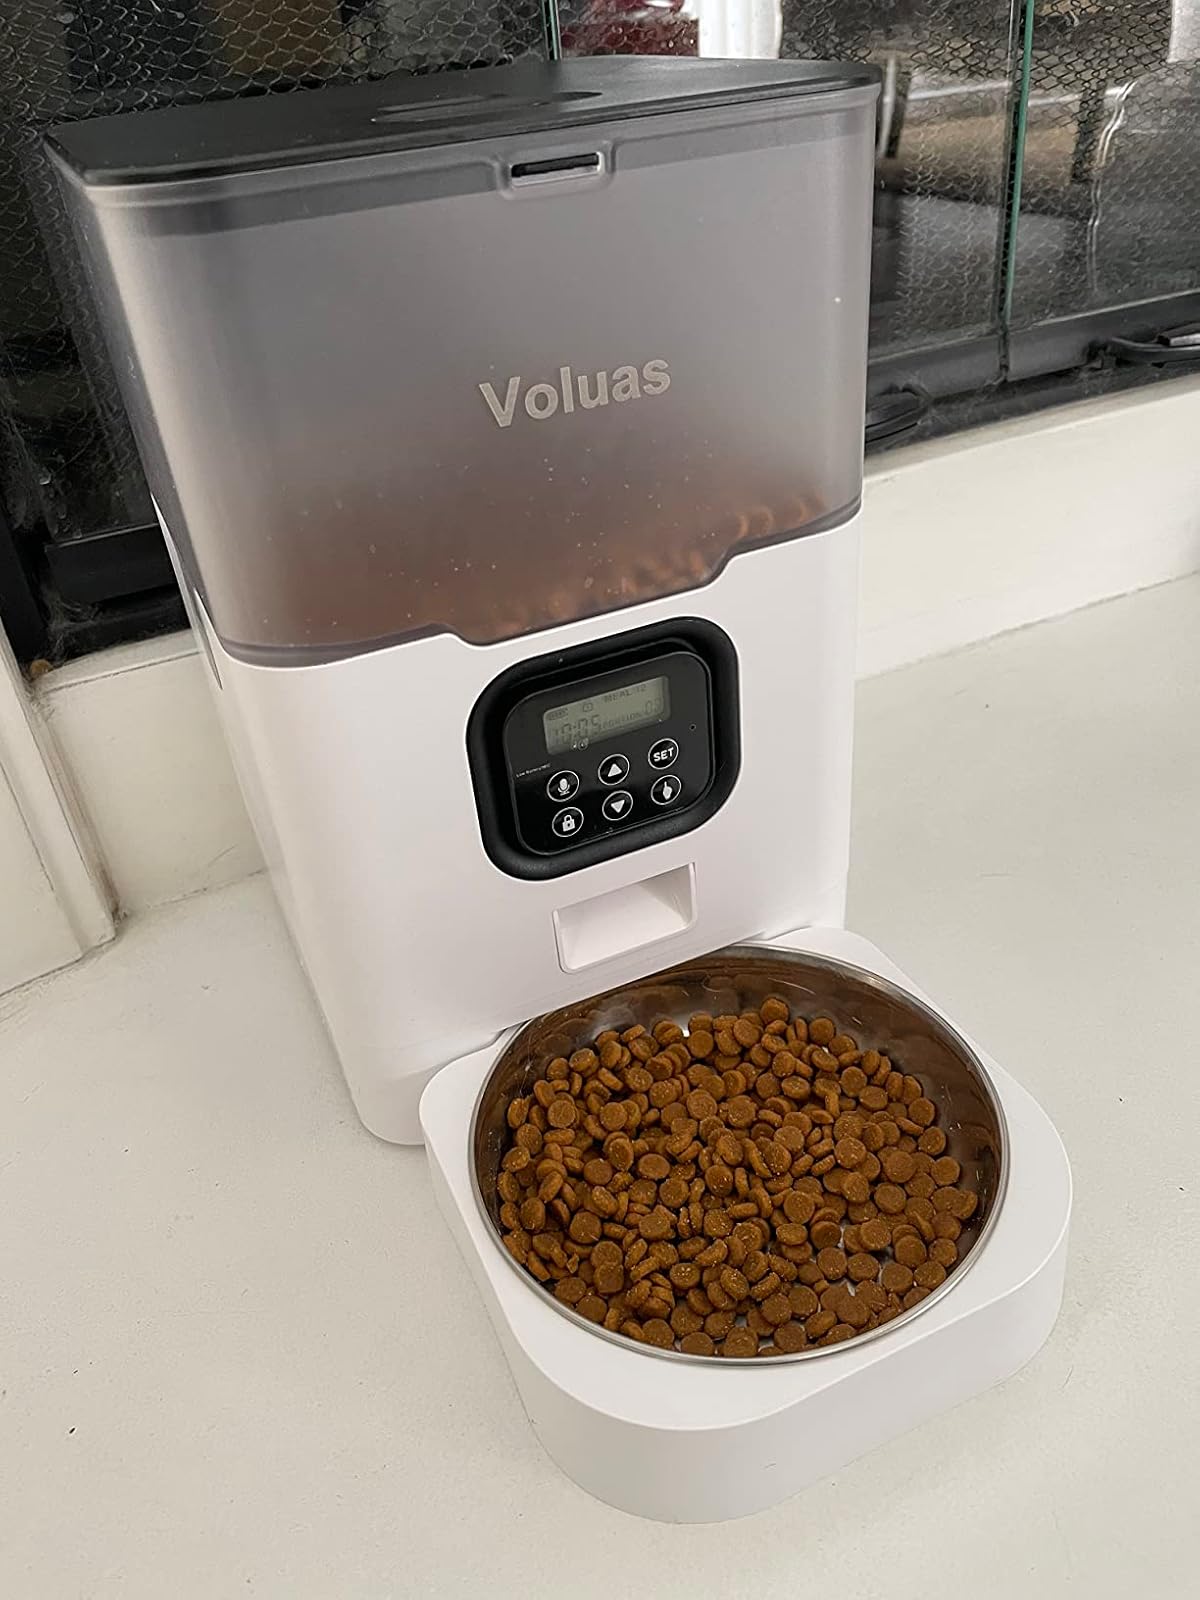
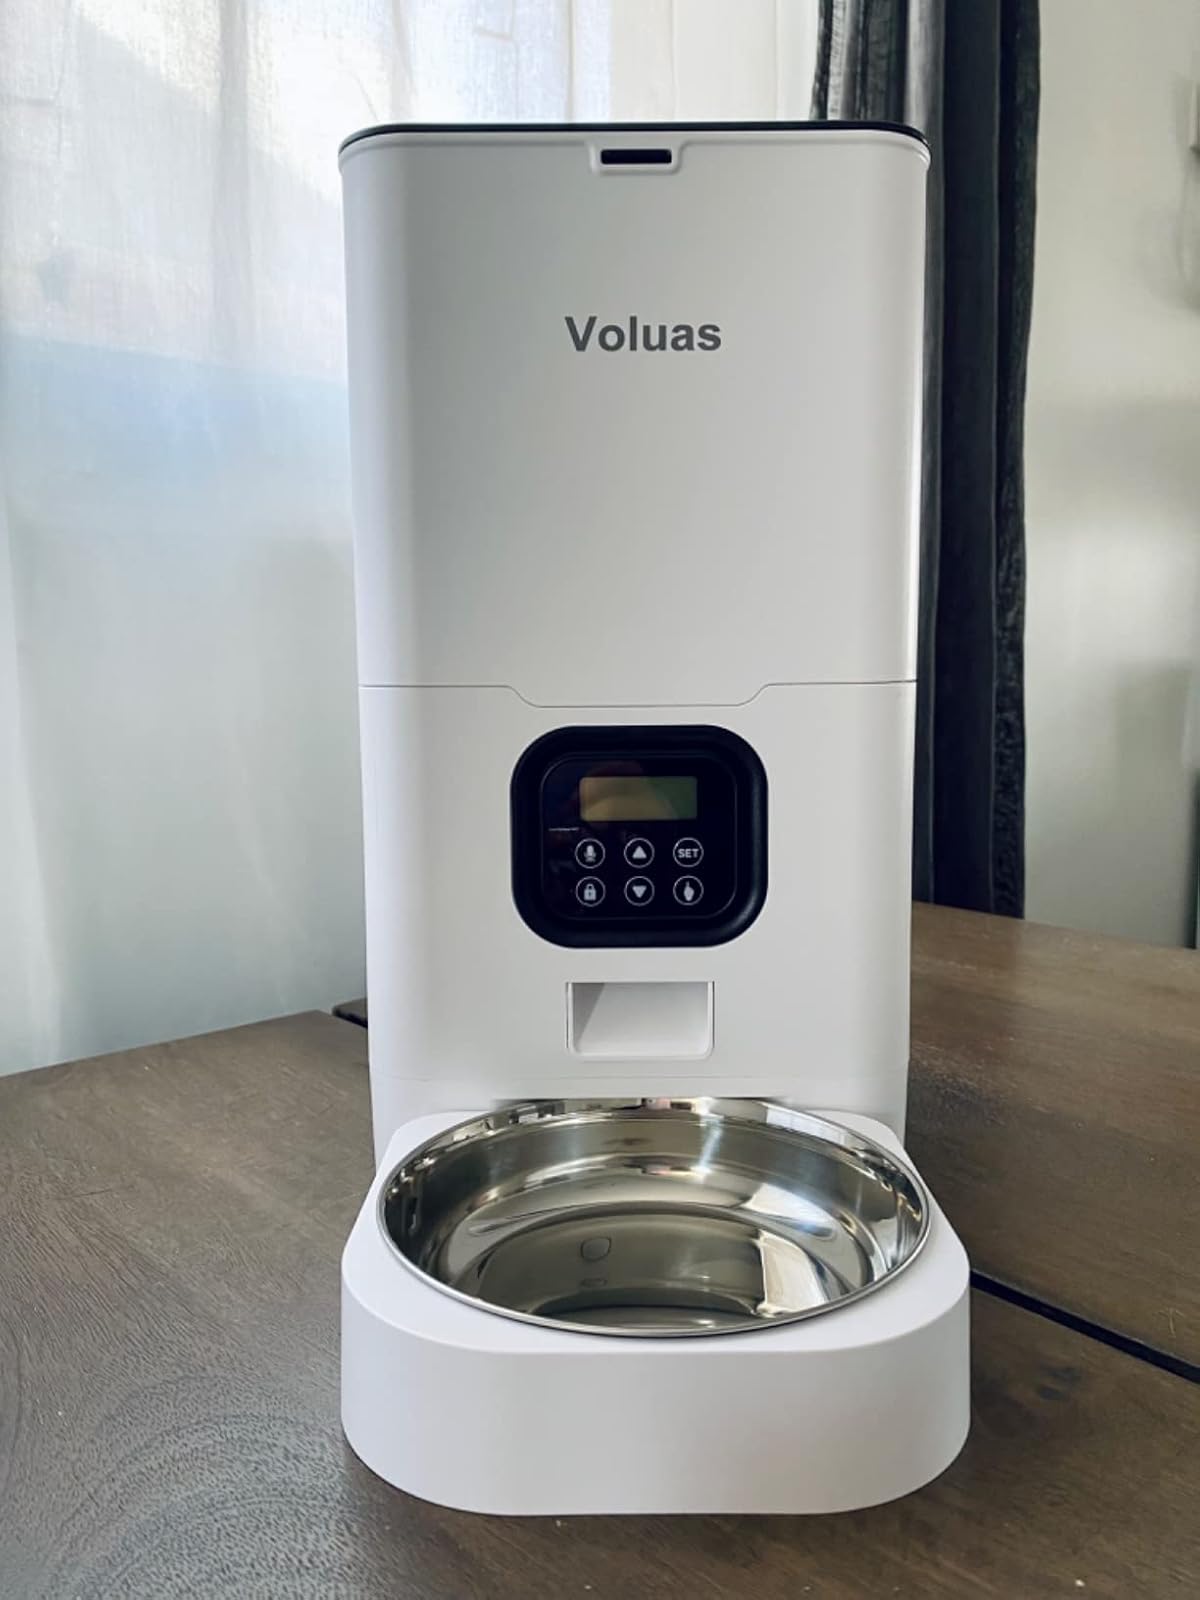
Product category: items_feeder
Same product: no